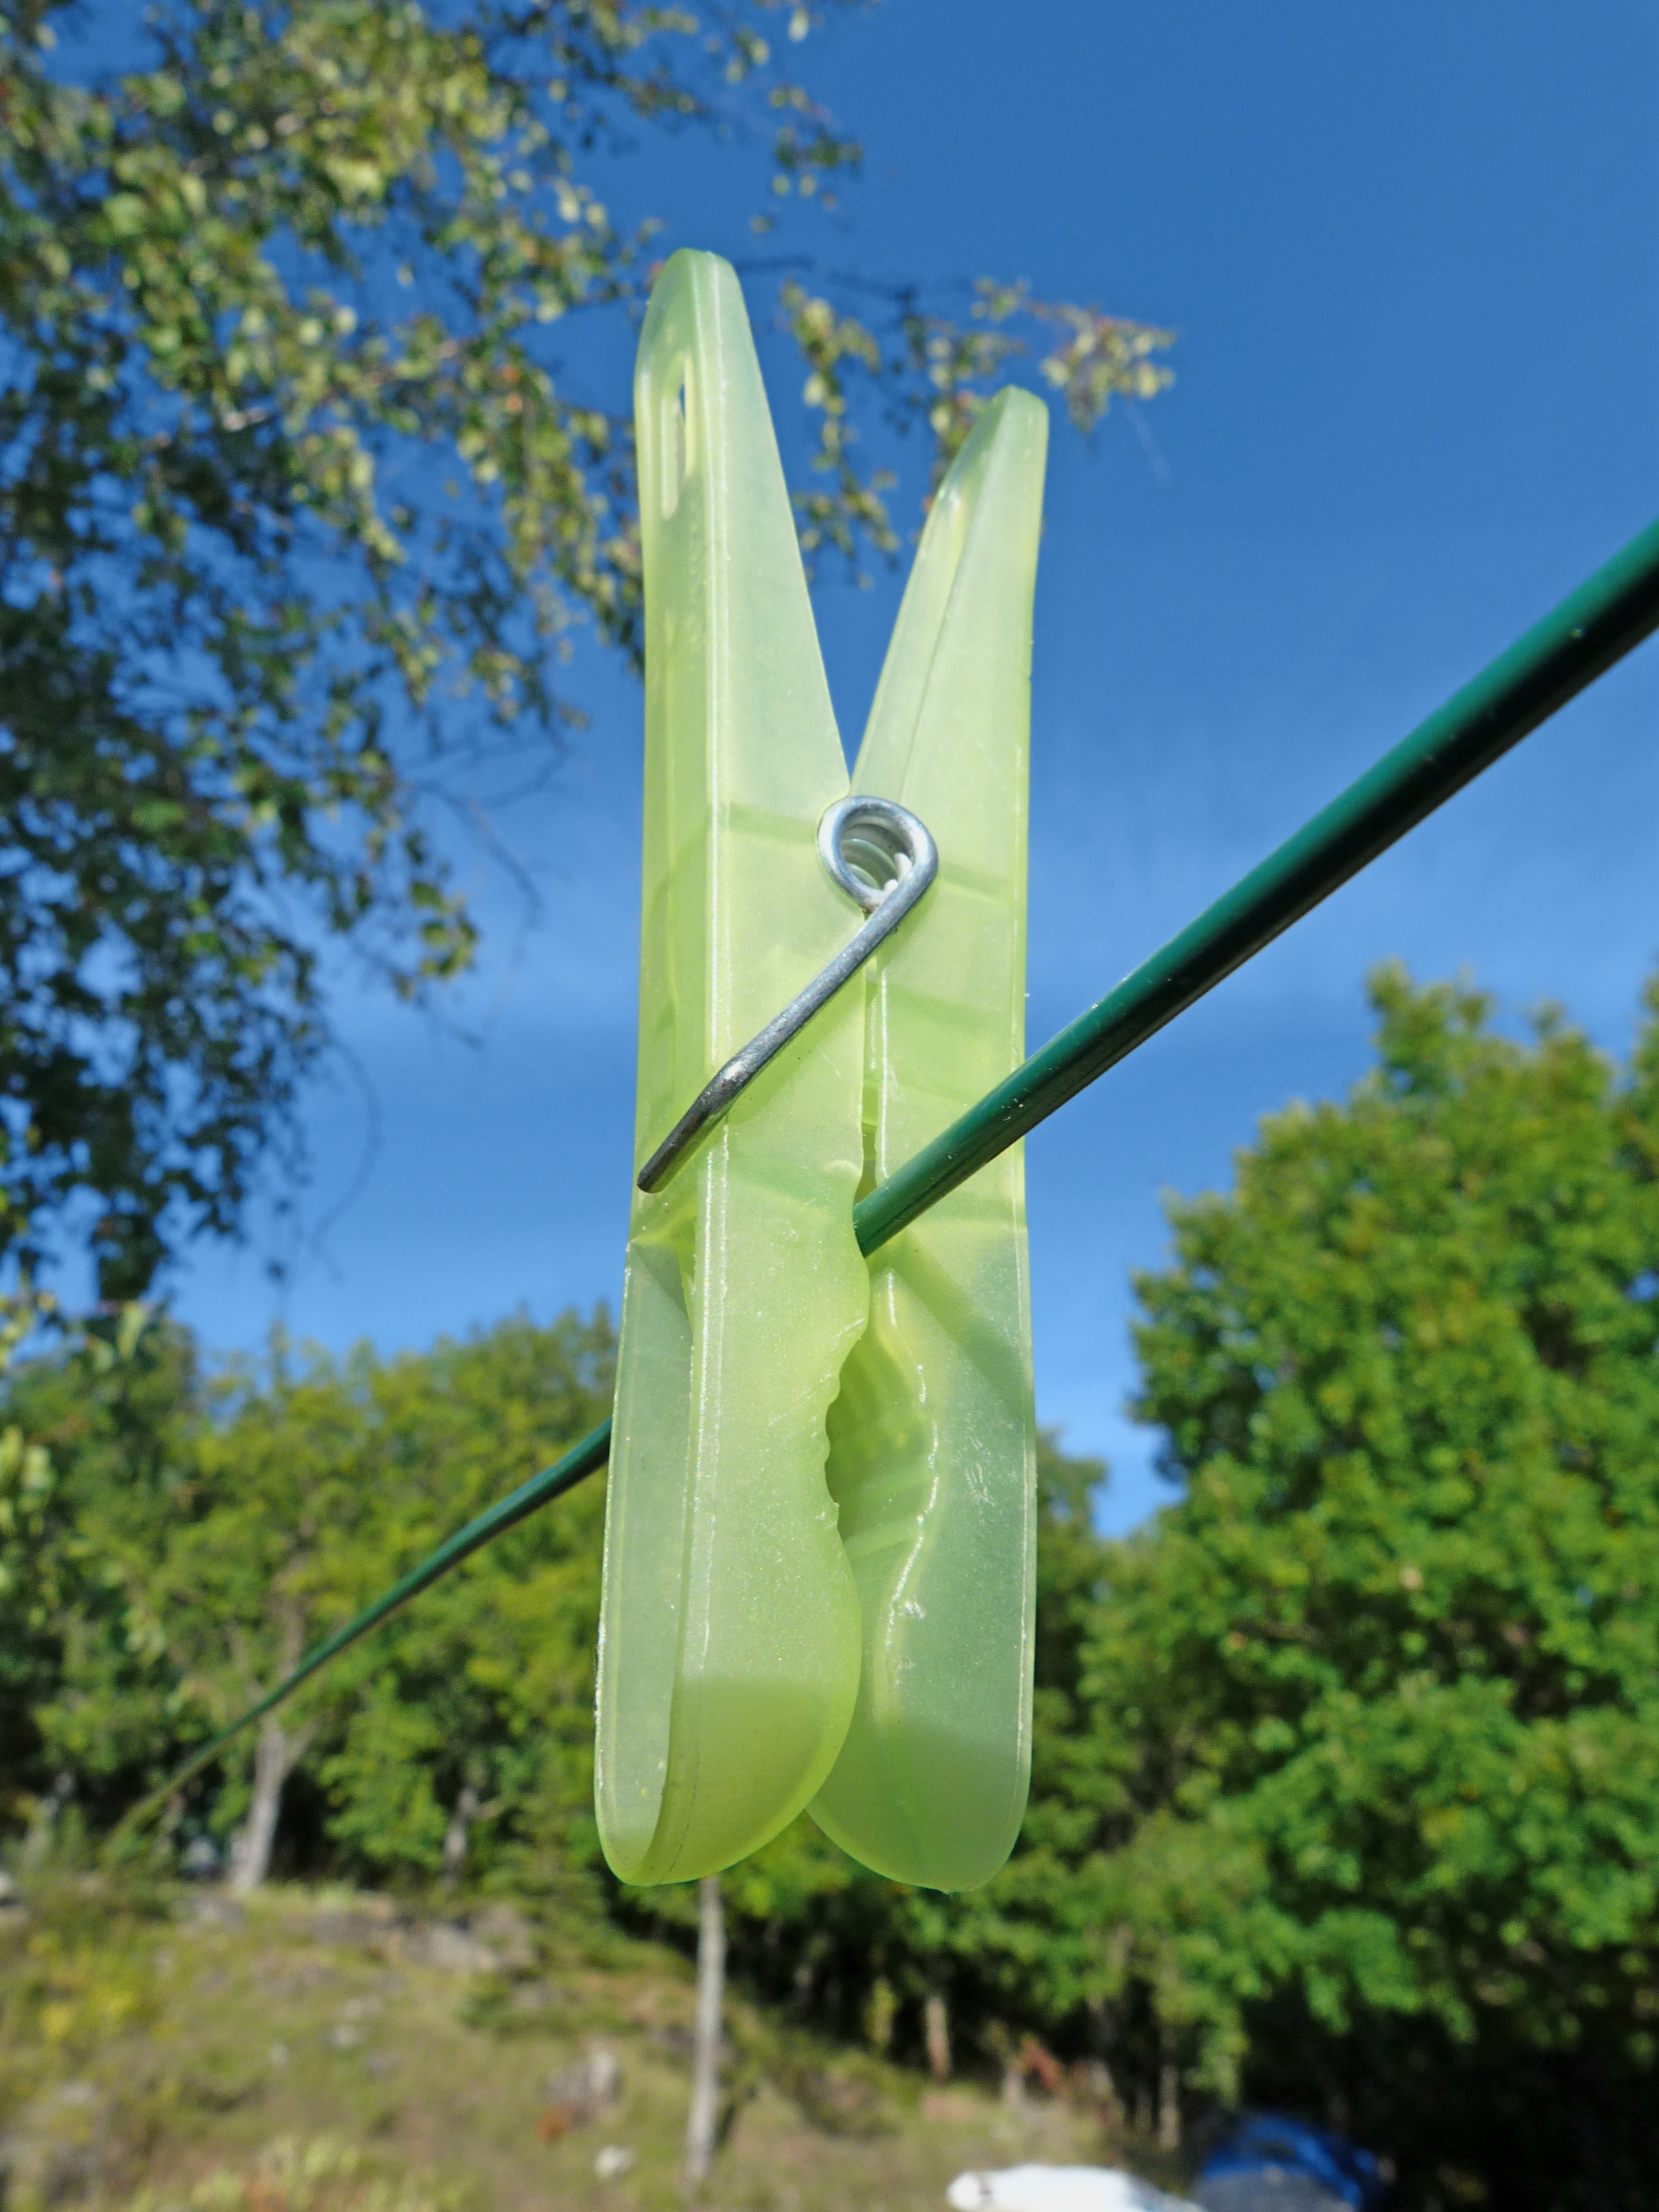
tree, grass, plant, plastic, leaf, flower, wind, wire, green, clothespin